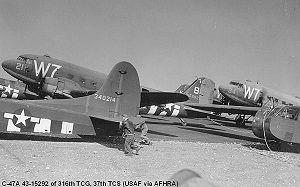
Le Gremlin Special était un Douglas C-47 Skytrain qui s'est écrasé lors d'un vol touristique au-dessus de la vallée de Shangri-La en Nouvelle-Guinée, dans la partie orientale des Indes néerlandaises, en 1945. Le sauvetage des trois survivants dans une vallée isolée, entourée de montagnes, de troupes ennemies et d'habitants indigènes, a fait la une de l'actualité mondiale à l'époque et fait l'objet du livre Lost in Shangri-La, publié en 2011 par l'auteur Mitchell Zuckoff.